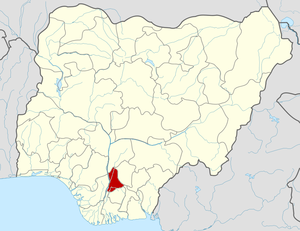
L'État d'Anambra est un État du sud-est du Nigeria.